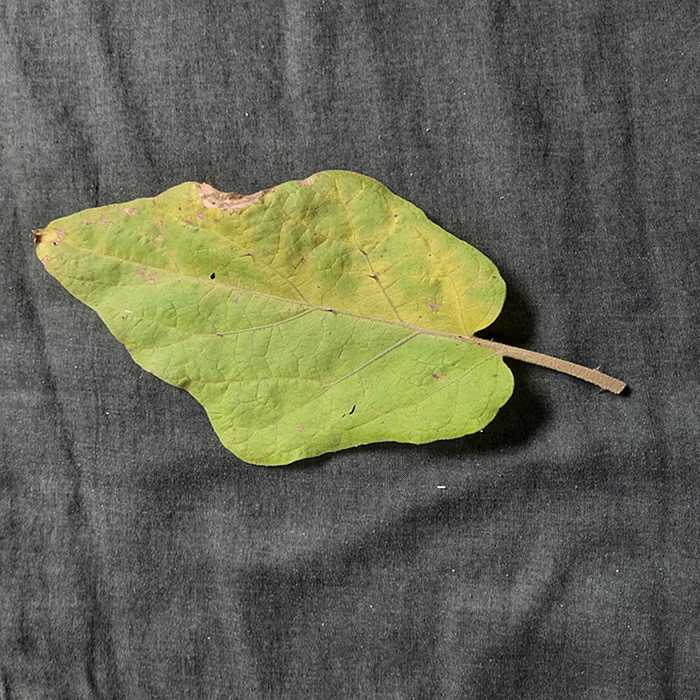
Plant: Eggplant
Label: Eggplant verticillium wilt